Marycliff-Cliff Park Historic District

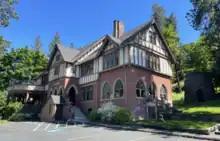
F. Lewis Clark House in June 2022

Located at 703 W. Seventh, the F. Lewis Clark House, or Undercliff House as it was called by Clark and is commonly known, is a Tudor Revival home designed by Kirtland Cutter and built in 1896. The home would host numerous high-society functions and social events in its early years. The home was designed to host gatherings like those, with its plans including a billiard room, a ballroom, a large porch on the northern façade overlooking the city, and formal English gardens with red brick paths that matched the brickwork on the home. Like the other extant homes in the Marycliff section, it is located along the hillside overlooking downtown, though it is the farthest back of the remaining homes and closest to the basalt cliff. A number of basalt outcroppings are located around the home, some of which are close enough that they were included in Cutter's design for the structure. A cistern was built adjacent to the home out of basalt rocks. There was also an ice house on the property as well as several greenhoues. Prior to the construction of Marycliff High School in 1929, the manicured lawns and gardens sloped down from the house to Seventh Avenue, where a gatehouse was located.